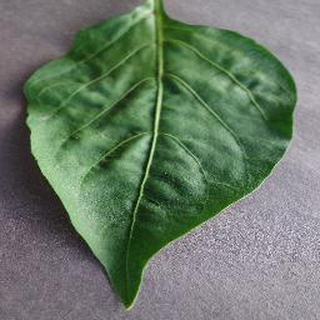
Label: healthy_bell_pepper